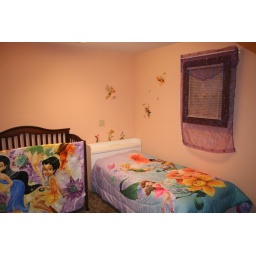
faux window in windowless bedroom